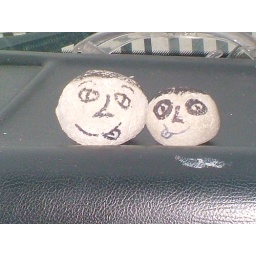
big rock and lil rock...they ride with us in the work van lol